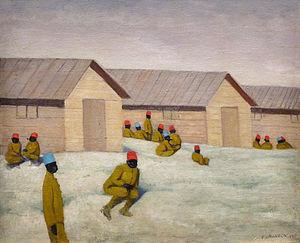
La Première Guerre mondiale, aussi appelée la Grande Guerre, est un conflit militaire impliquant dans un premier temps les puissances européennes et s'étendant ensuite à plusieurs continents, qui s'est déroulé de 1914 à 1918.
Adama est un film d'animation français réalisé par Simon Rouby, sorti en 2015. Il s'agit d'un conte initiatique relatant le passage à l'âge adulte d'un jeune garçon ouest-africain qui part à la recherche de son frère et découvre la France au moment des combats de la Première Guerre mondiale. Il recourt à une technique d'animation hybride mêlant l'animation en volume et les images de synthèse. Le film est un succès auprès des critiques mais ne parvient pas à trouver son public en salles.
Le MUDO - Musée de l'Oise est un musée situé au cœur de Beauvais, dans les Hauts-de-France, au pied de la cathédrale, dans l'ancien palais épiscopal, classé monument historique.
Les tirailleurs sénégalais étaient un corps de militaires appartenant aux troupes coloniales constitué au sein de l'Empire colonial français en 1857, principal élément de la « Force noire » ou de l'« Armée Noire » et dissous au début des années 1960. Bien que le recrutement de tirailleurs ne se soit pas limité au Sénégal, ces unités d'infanterie vont rapidement désigner l'ensemble des soldats africains de couleur noire qui se battent sous le drapeau français et qui se différencient ainsi des unités d'Afrique du Nord, telles les tirailleurs algériens.